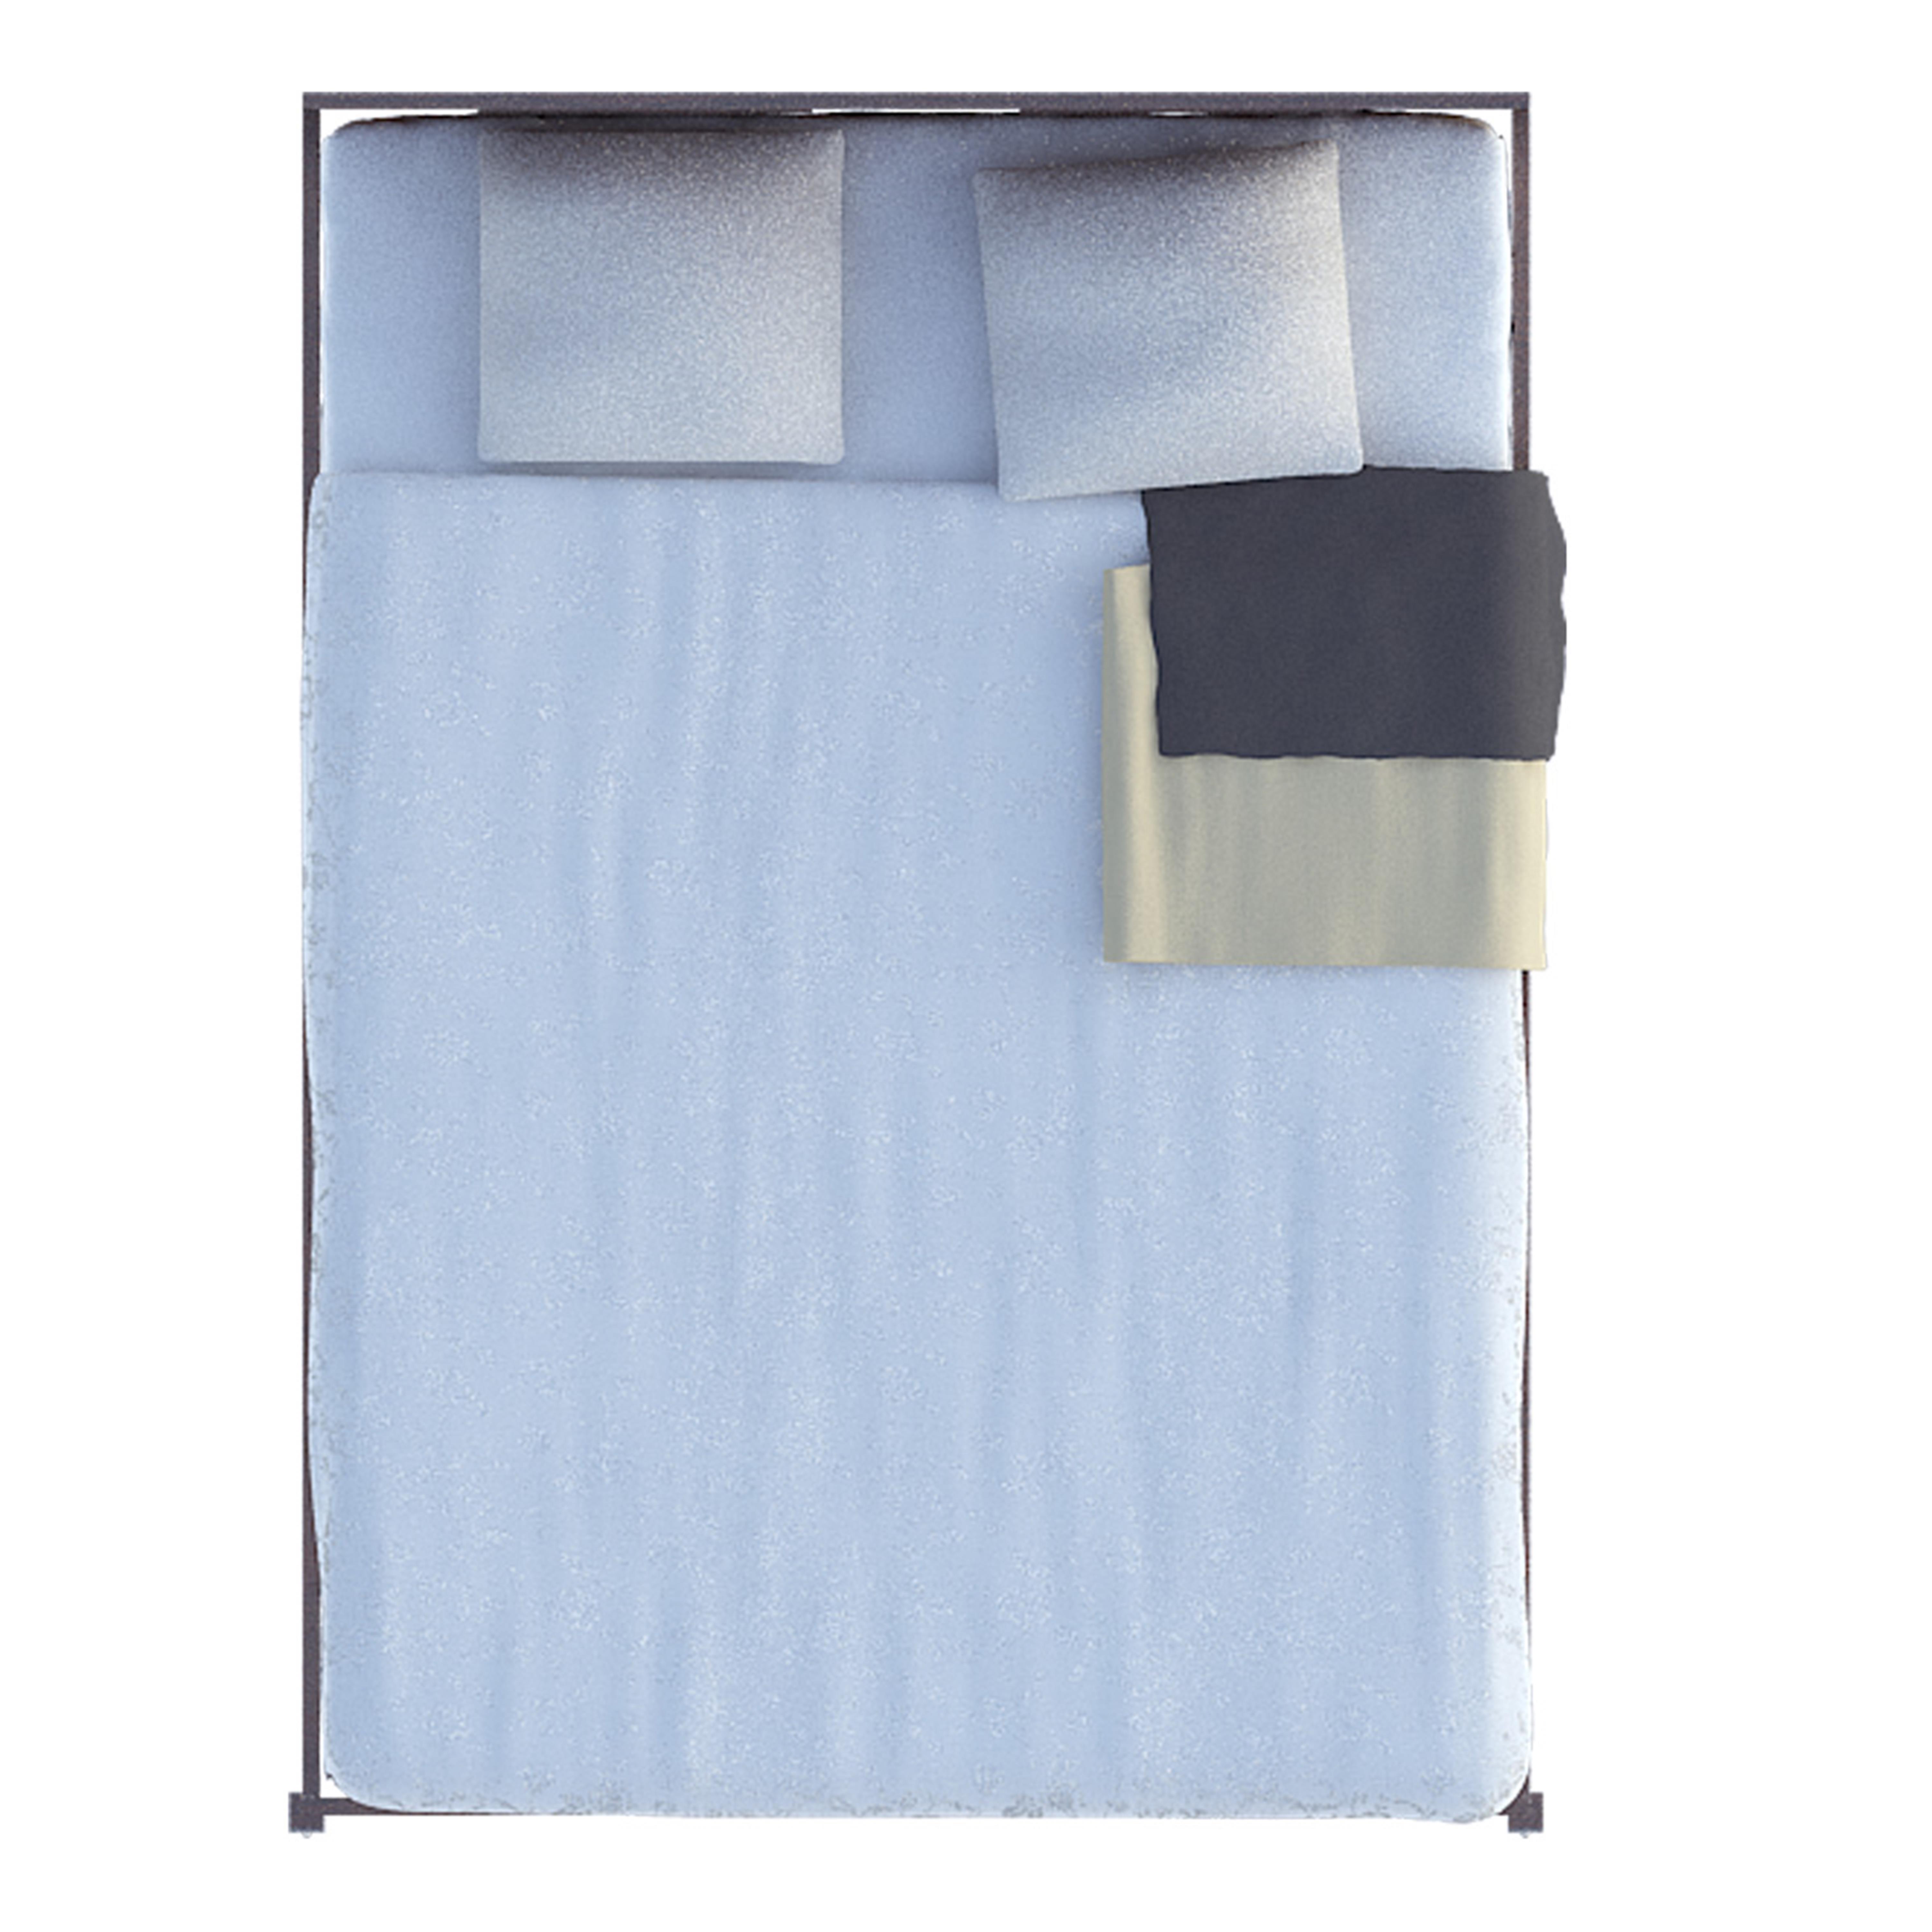
bed, bedroom, fixture, design, top, wallpaper, image, transparent, product, angle, rectangle